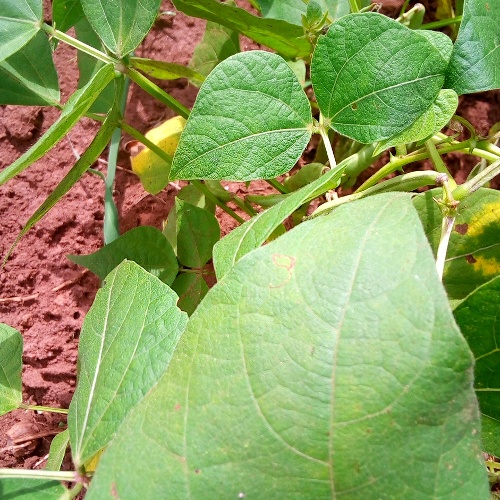
Leaf condition: healthy